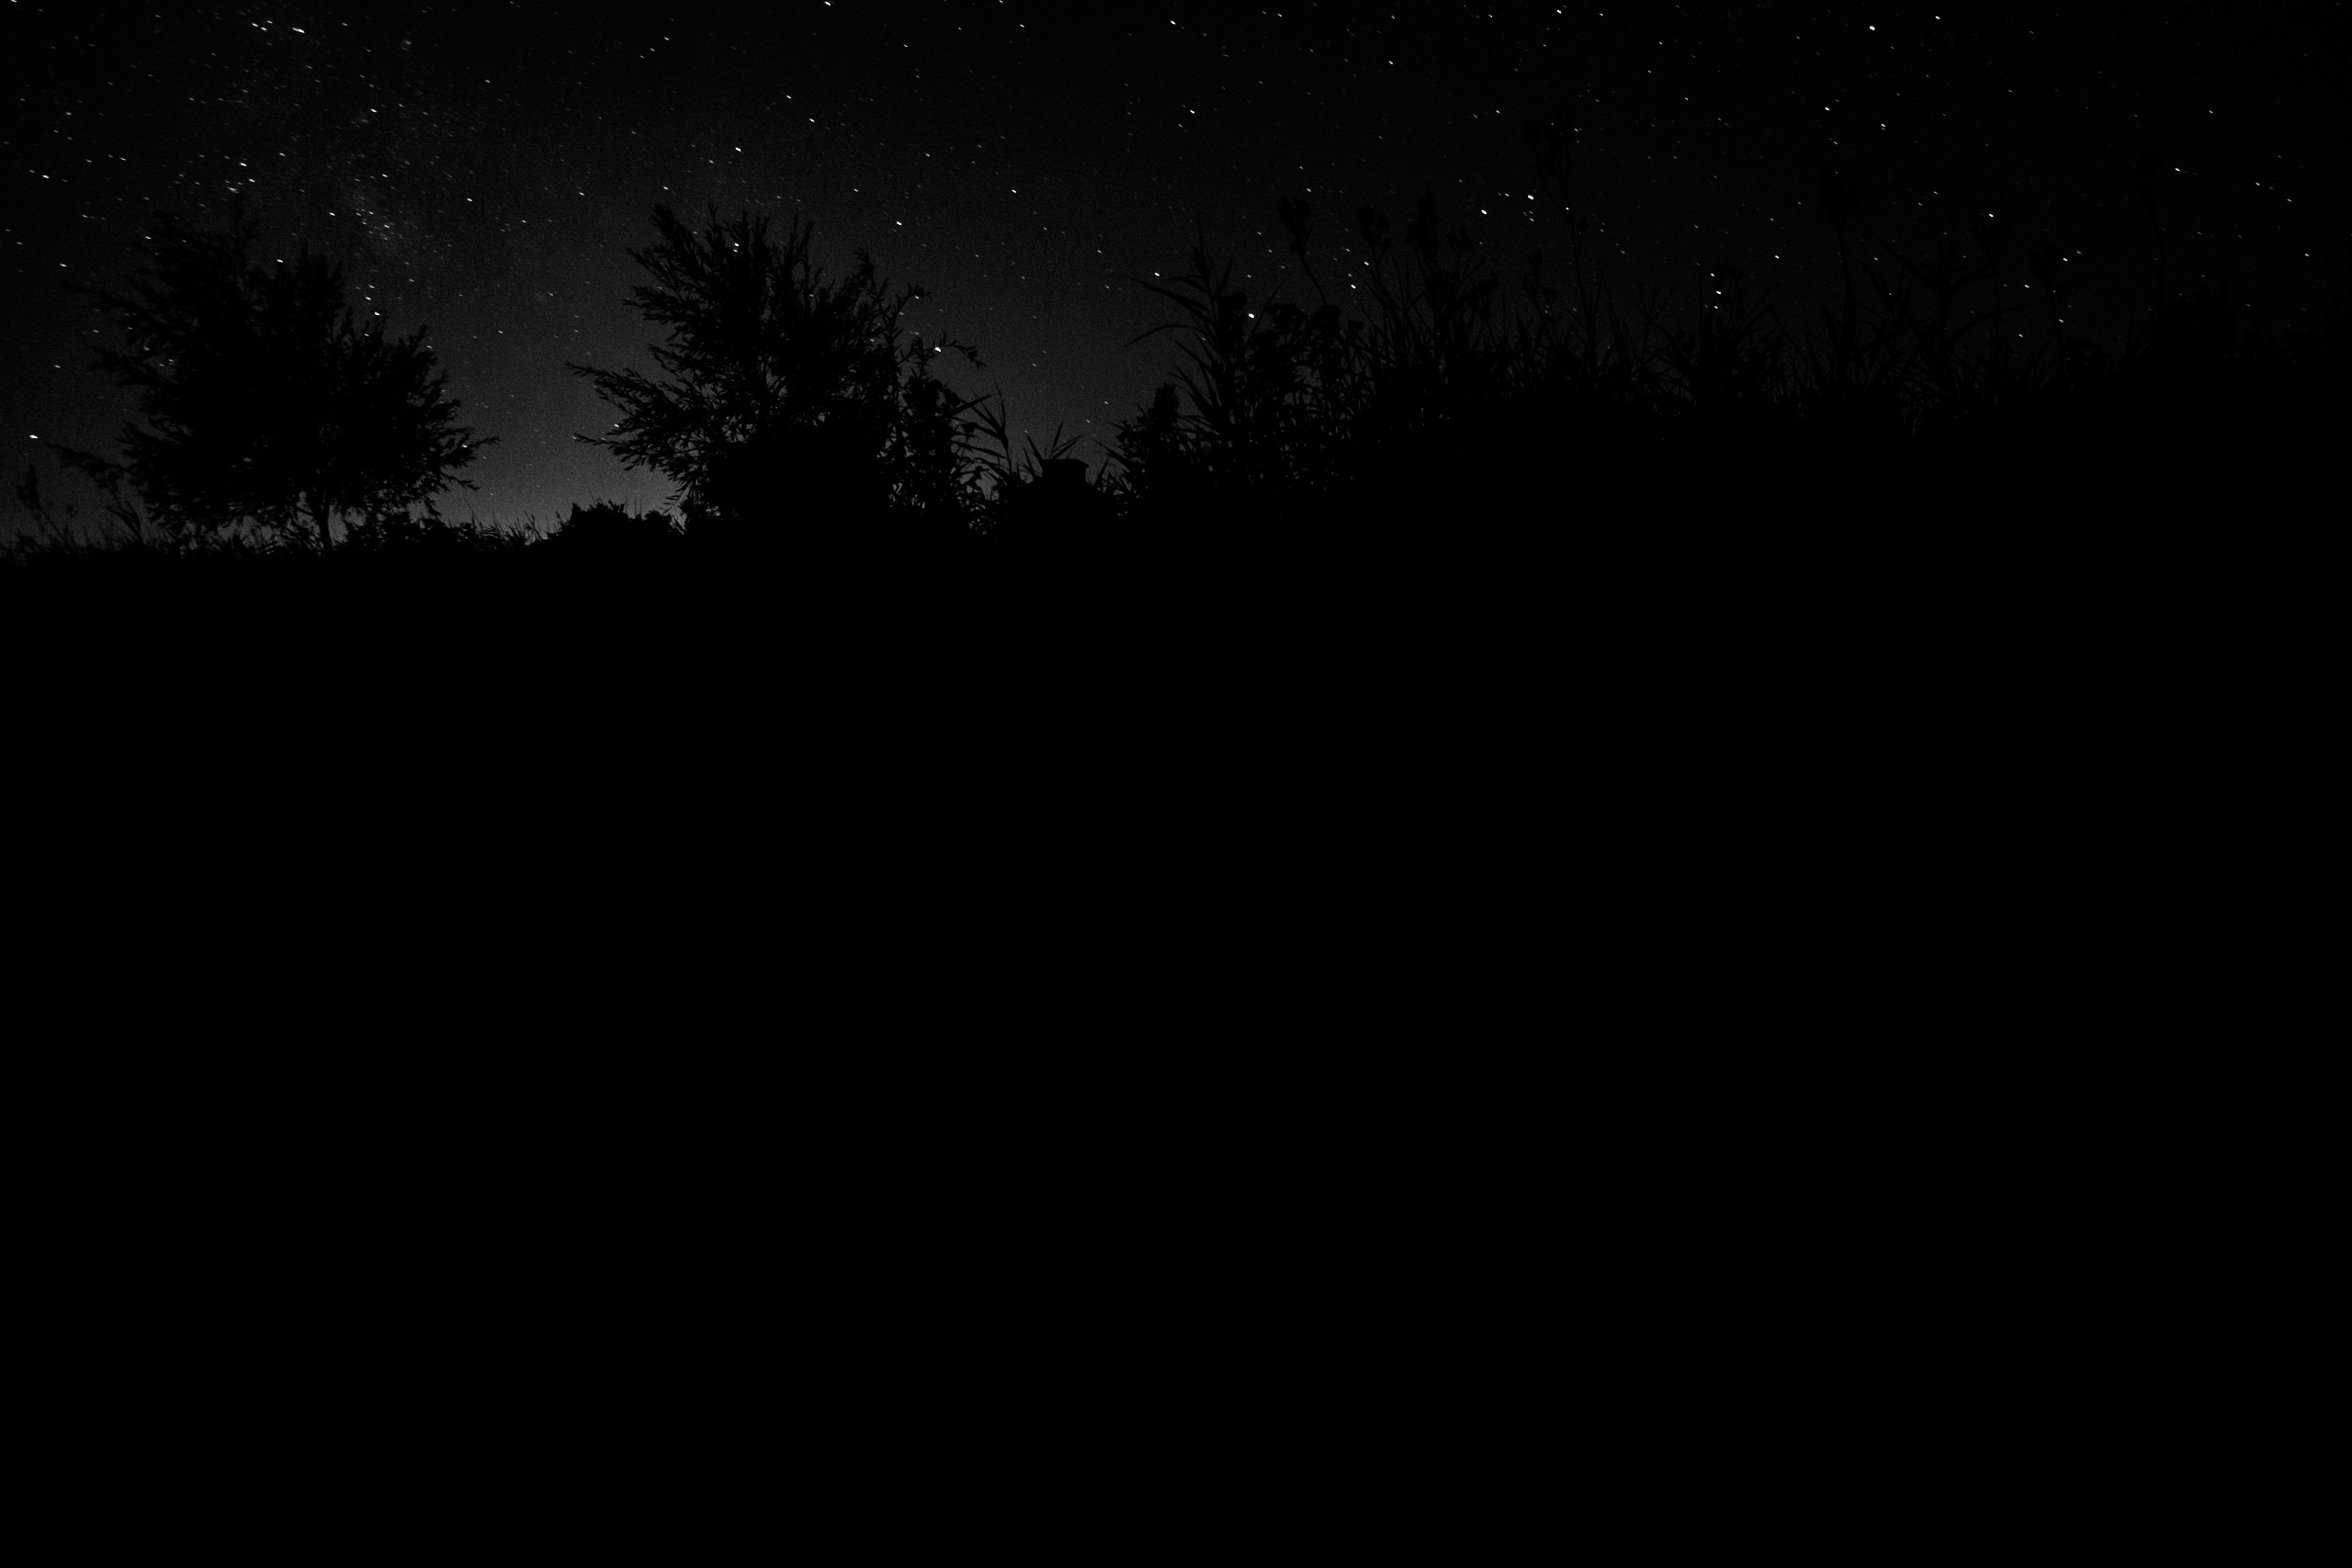
black and white, night, darkness, monochrome, moonlight, midnight, monochrome photography